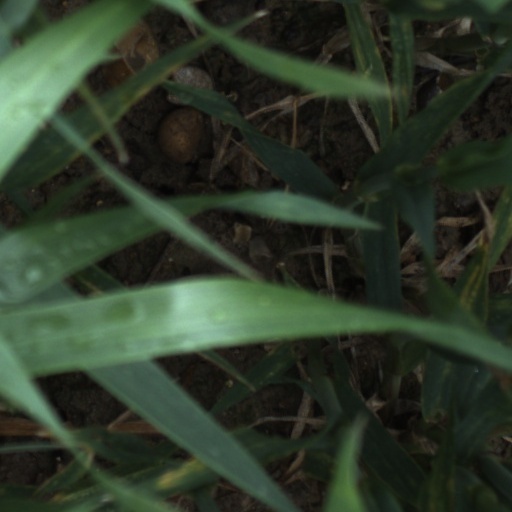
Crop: wheat